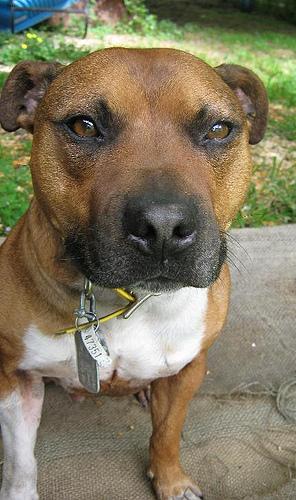
Breed: staffordshire bull terrier